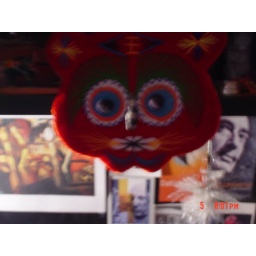
Little tiger bag i bought in Beijing